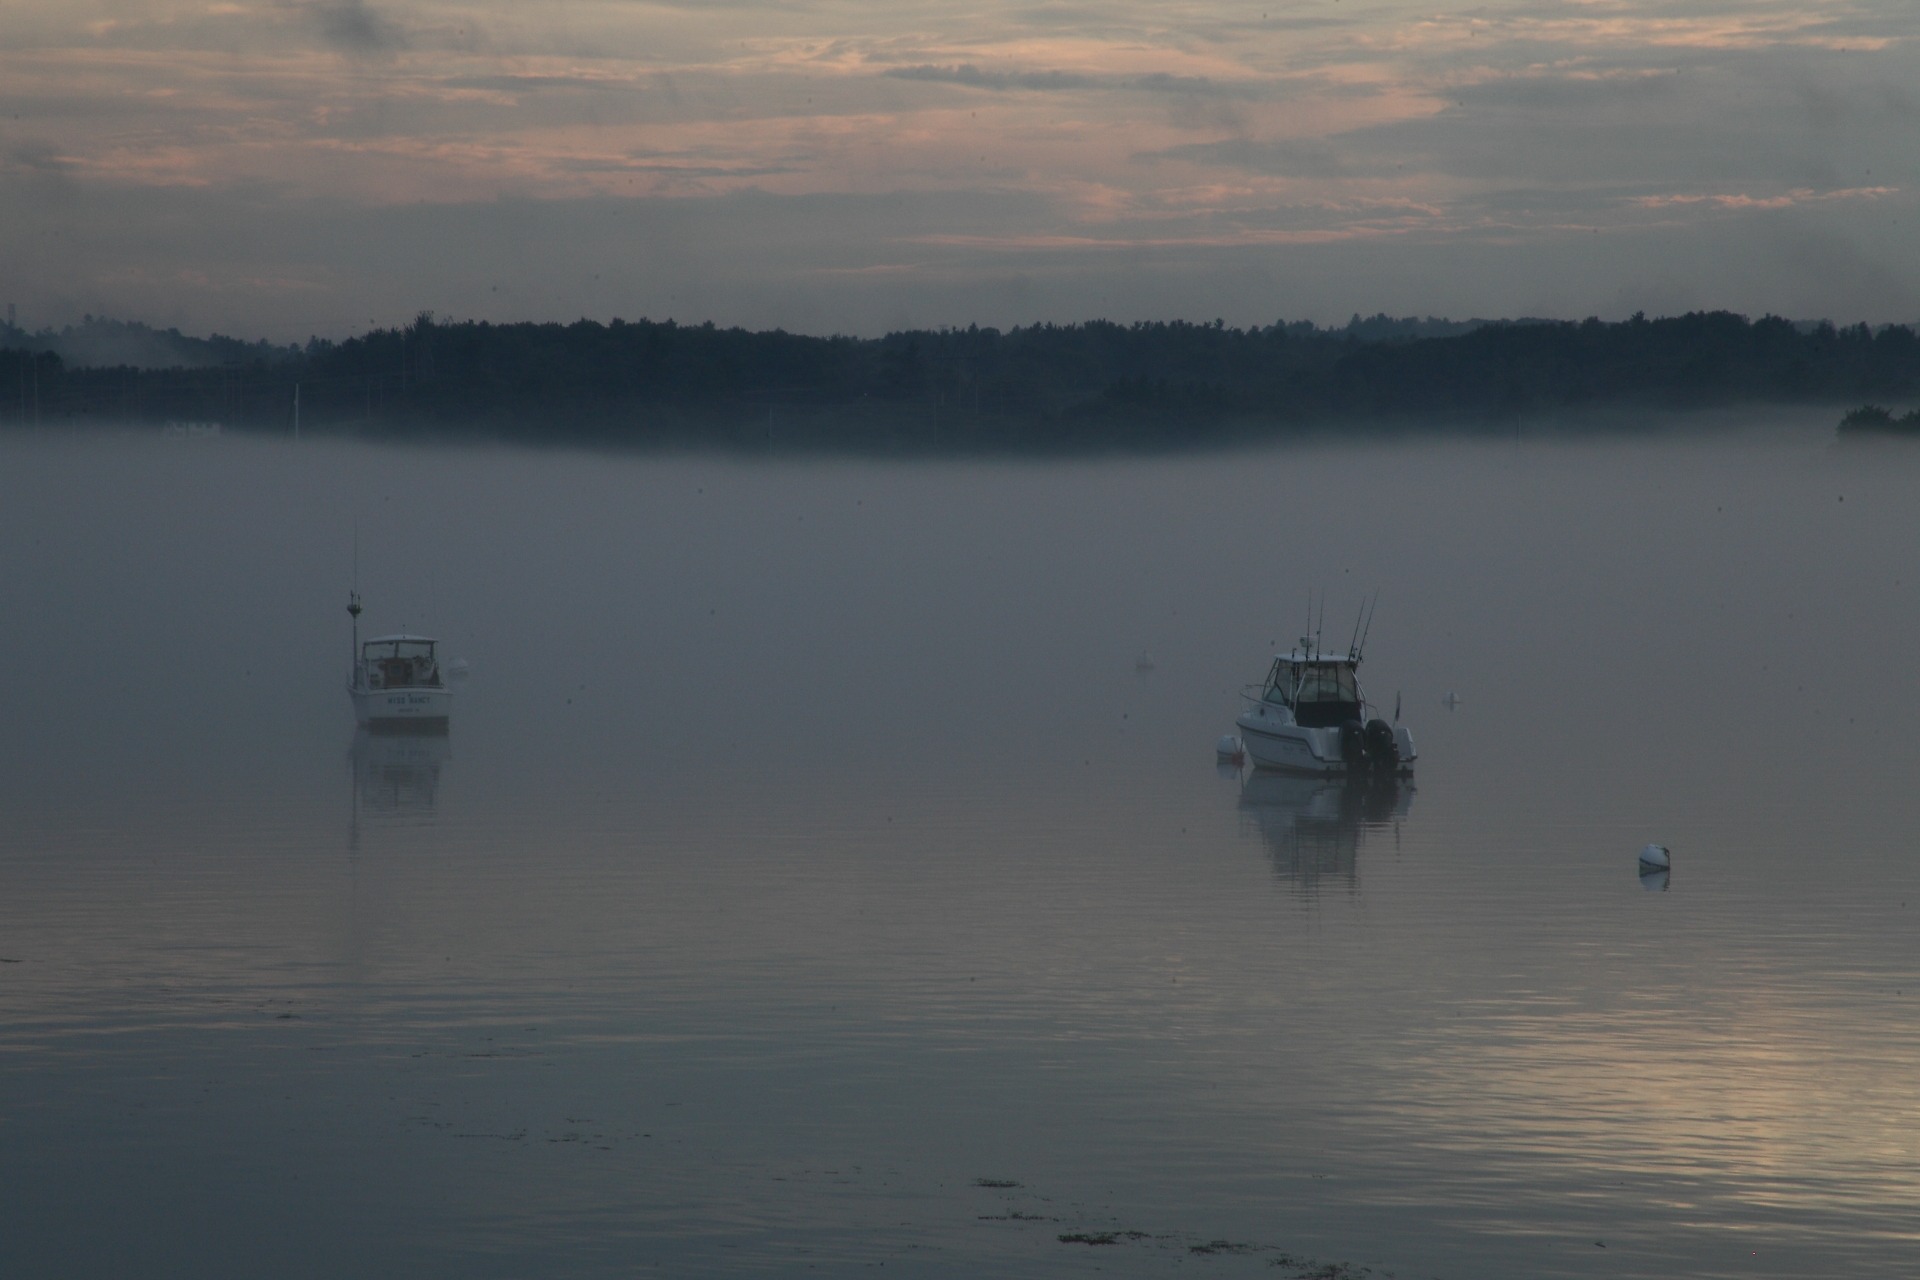
sea, water, ocean, dock, fog, sunrise, mist, boat, morning, wave, lake, dawn, river, reflection, vehicle, fishing, weather, boating, watercraft, atmospheric phenomenon